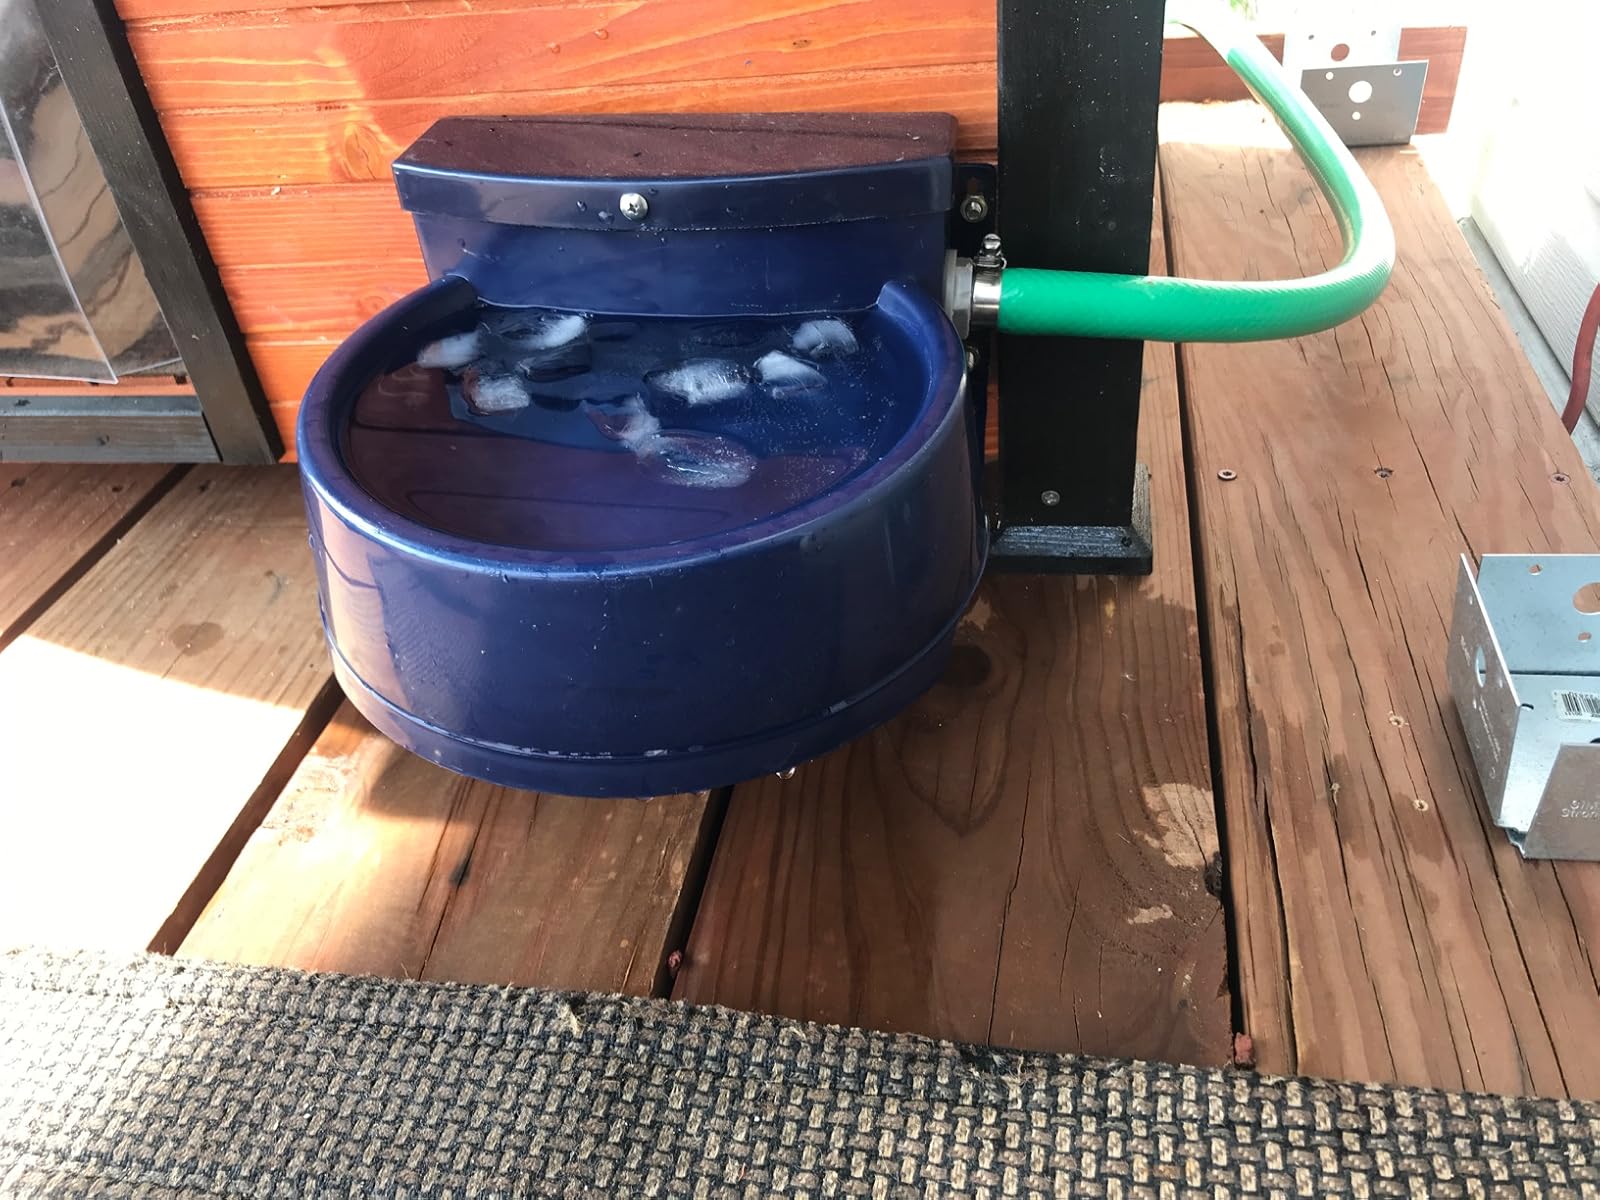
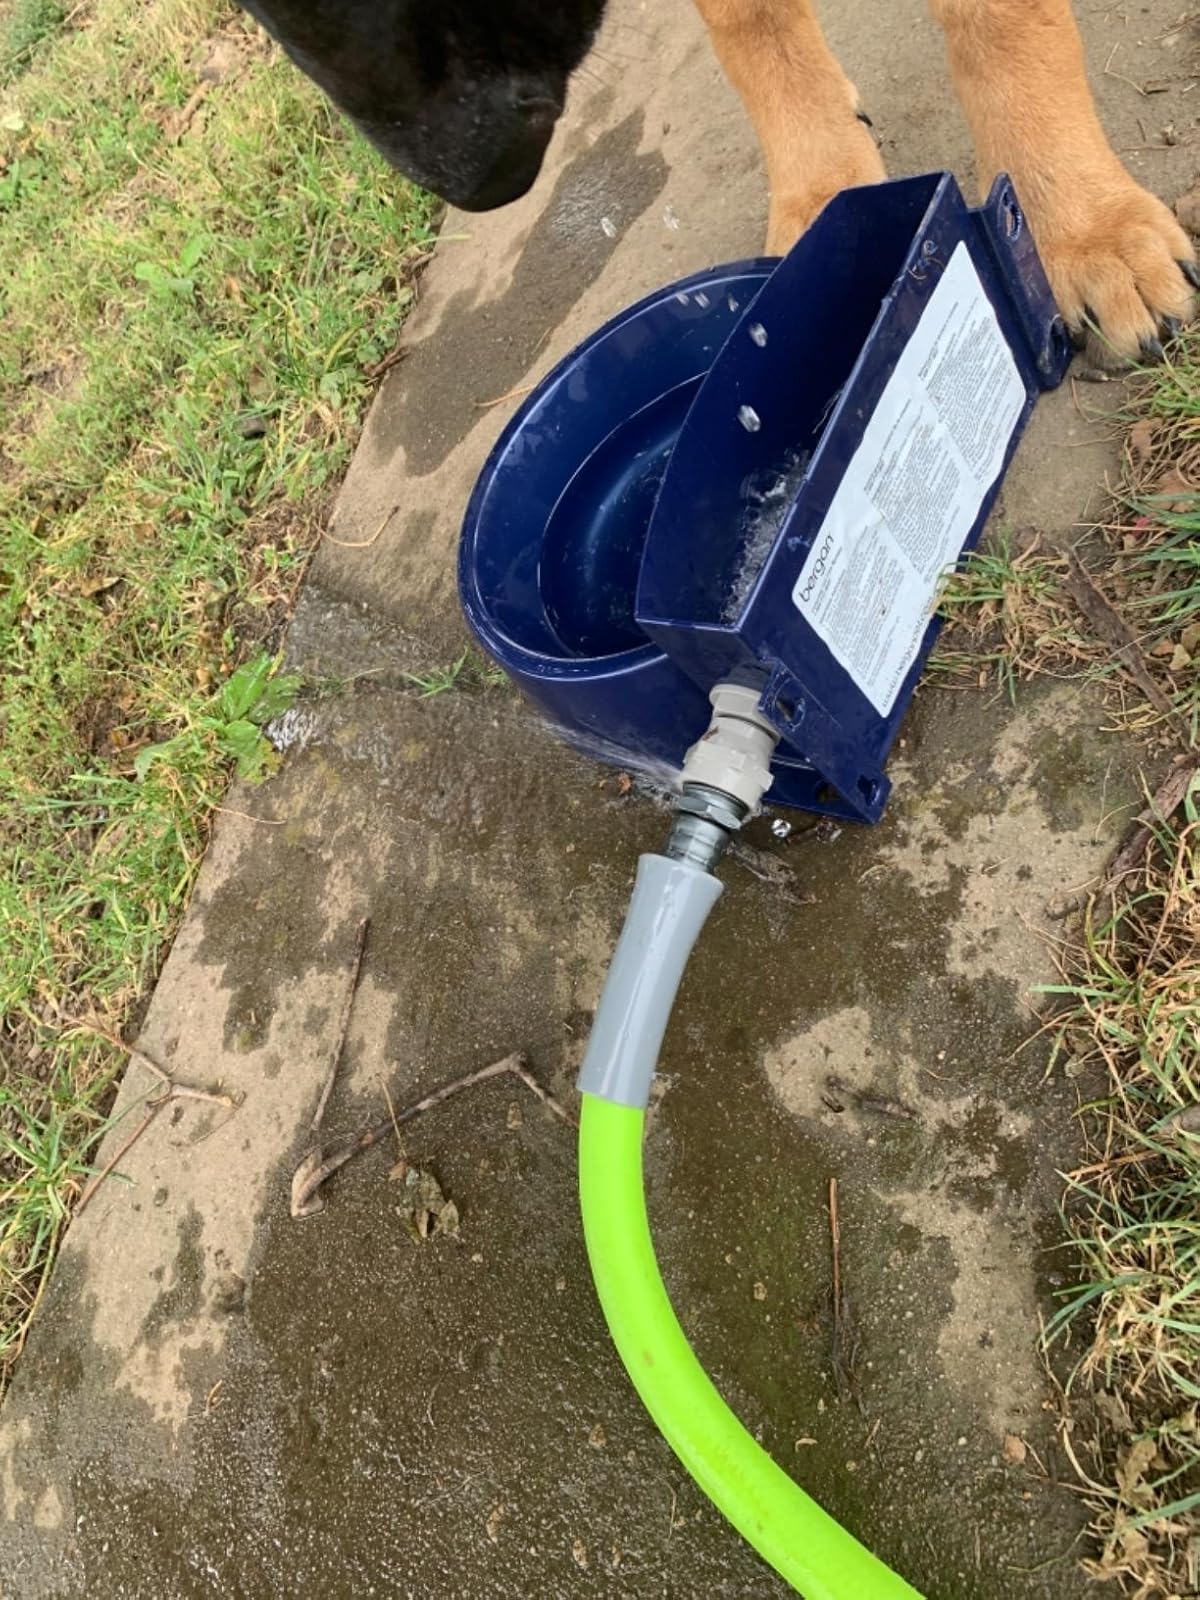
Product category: items_bowl
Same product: yes